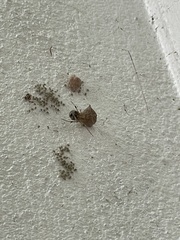
Species: Parasteatoda_tepidariorum